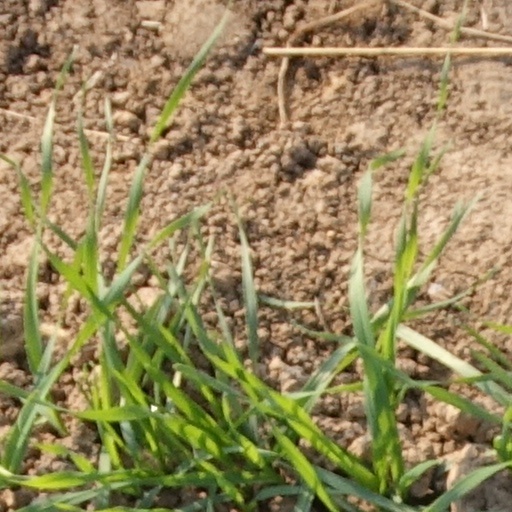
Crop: wheat